List of songs recorded by Kelly Rowland

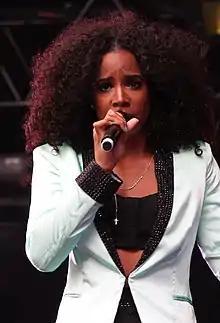
Rowland performing in 2012

American singer Kelly Rowland has recorded songs for her four studio albums and has collaborated with other artists for duets and featured songs on their respective albums and charity singles. Her discography as a solo artist began in 2000 on the remix of R&B recording artist Avant's single "Separated". It also includes three studio albums (and an upcoming fourth album), two compilation albums, one box set, two extended plays, thirty-seven singles, including thirteen as a featured artist and five promotional singles, and two charted songs.